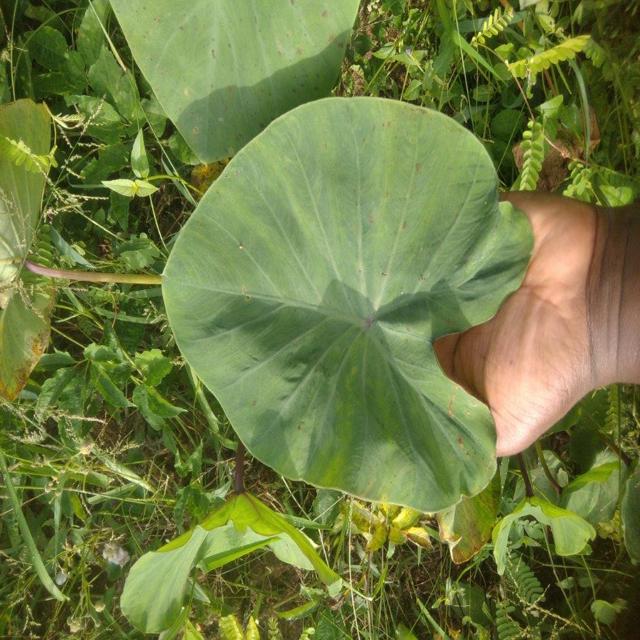
Label: Healthy